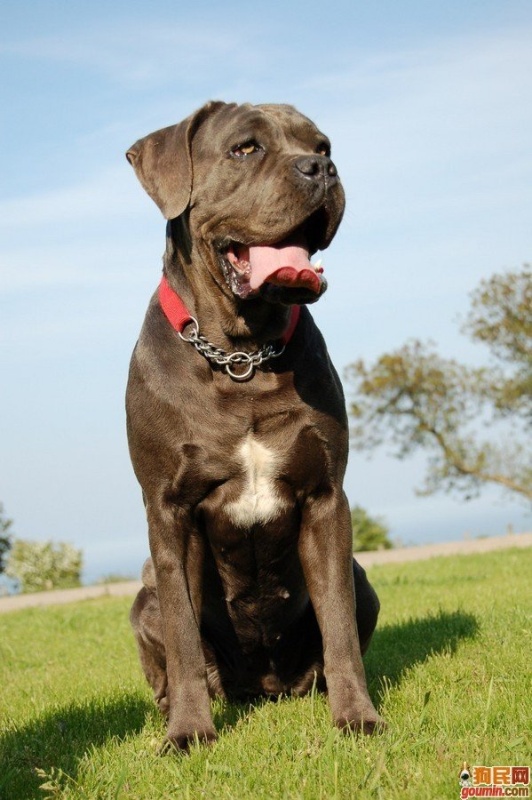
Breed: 253-n000105-Cane_Carso